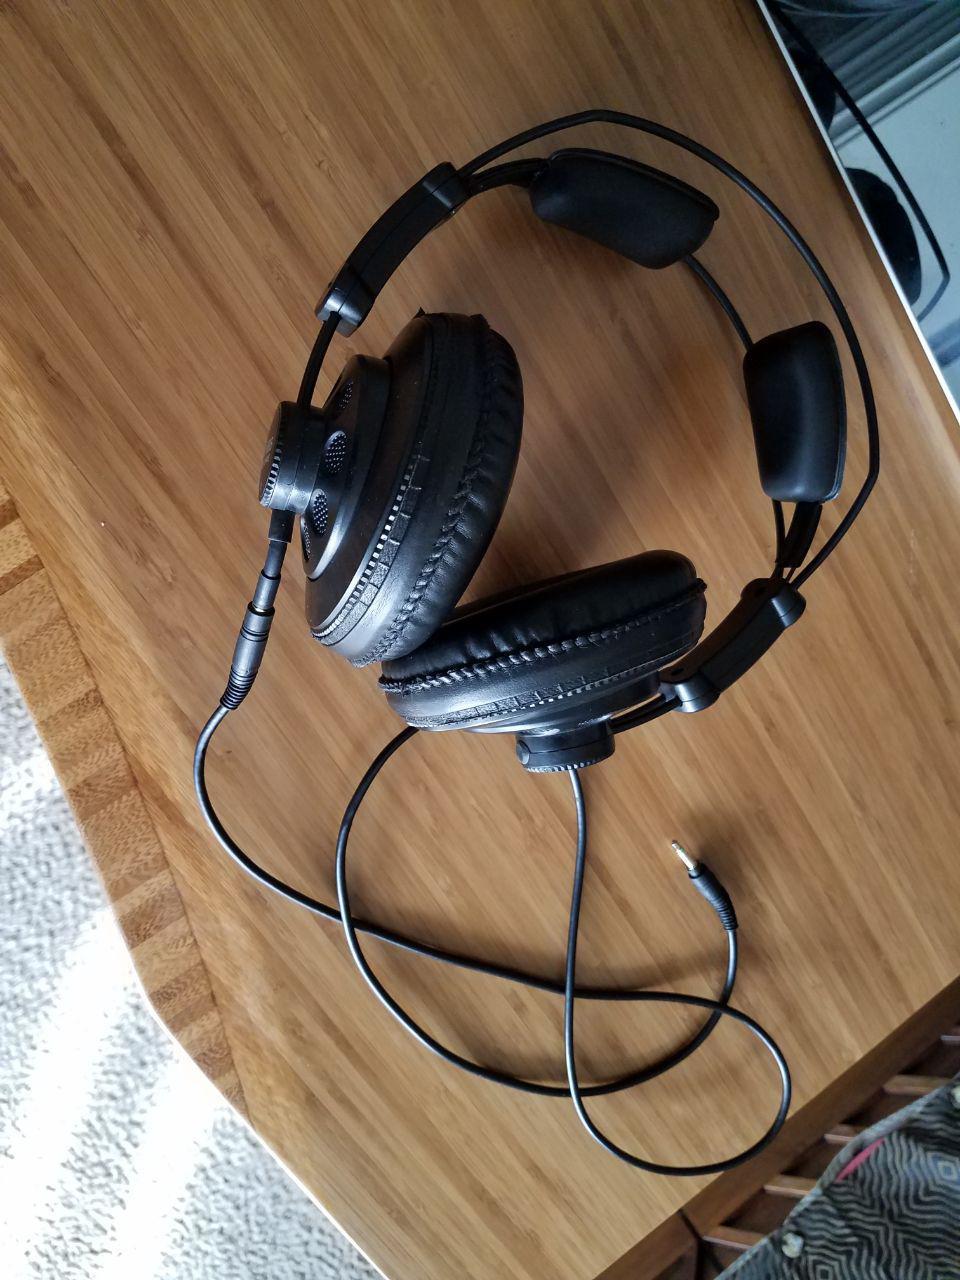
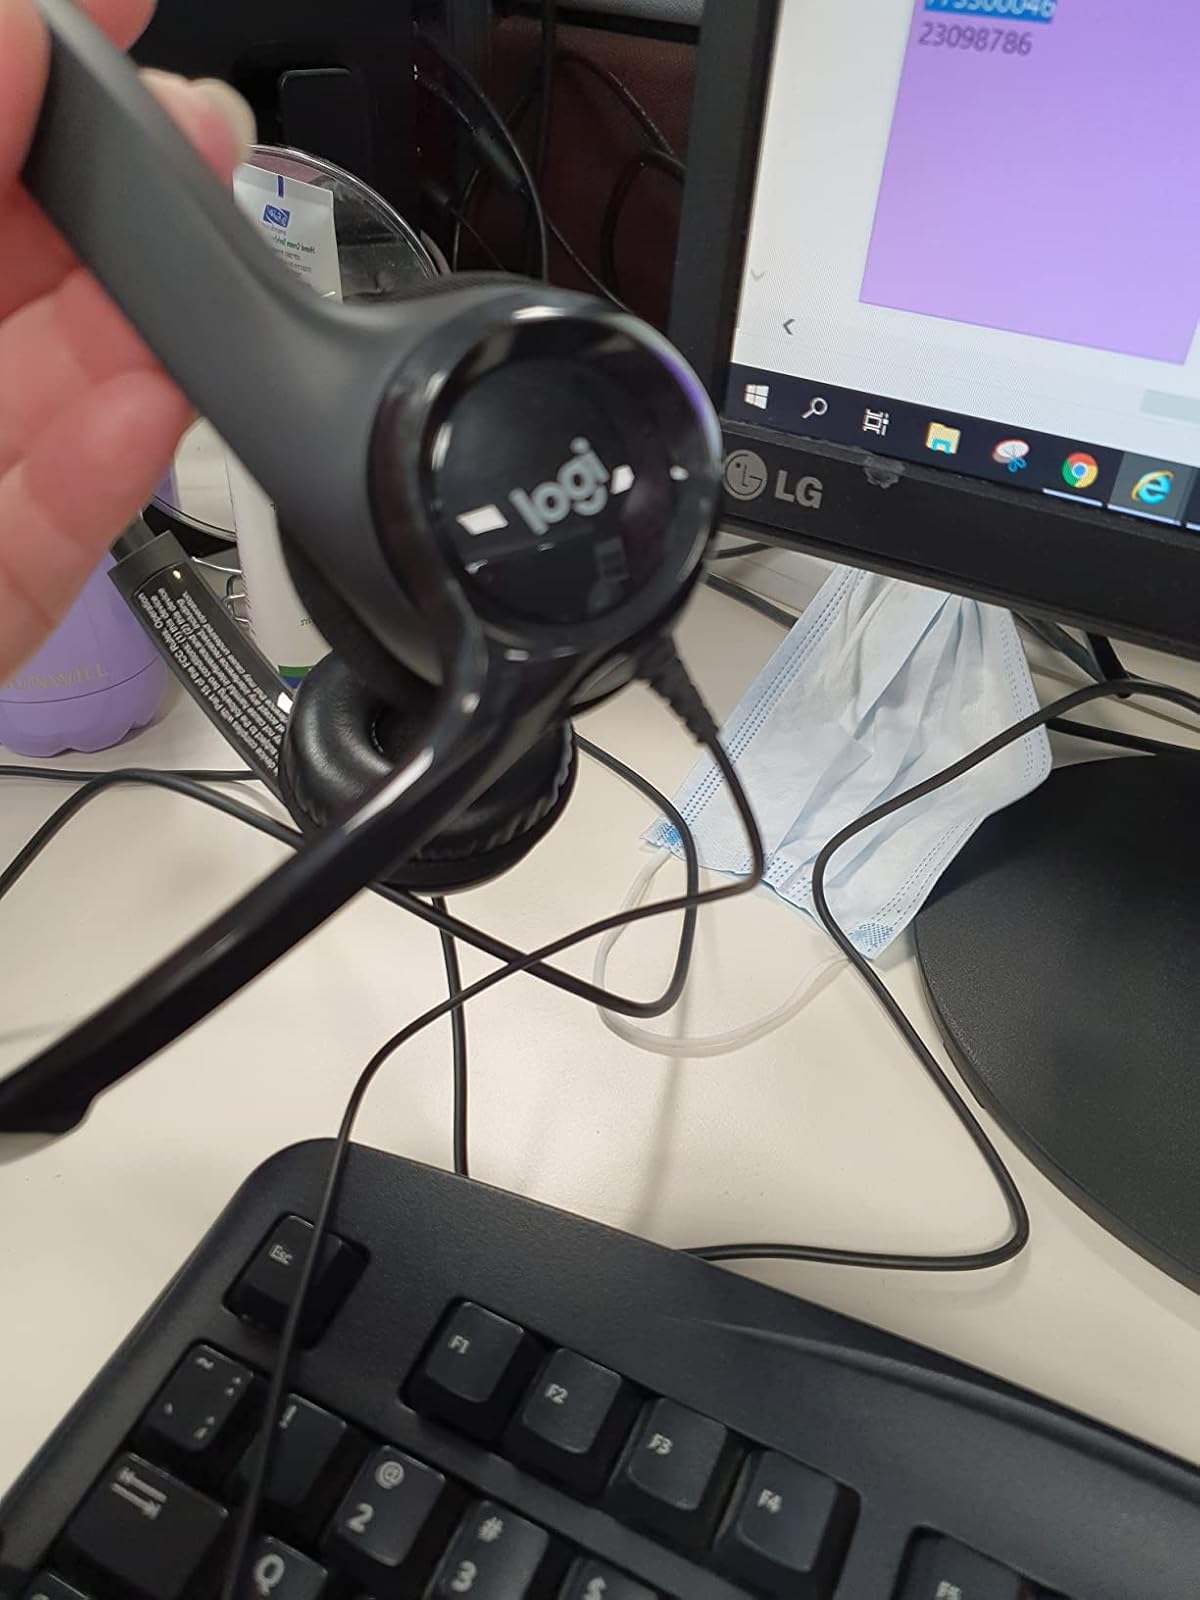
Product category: headphones
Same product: no